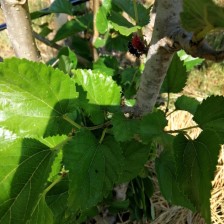
Variety: Buriram60